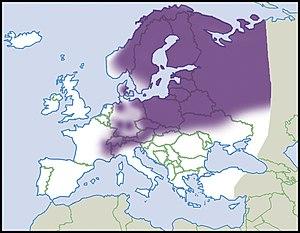
Repartition en Europe, niveau de connaissance de 2012. Description de la source en français Italiano: Distribuzione in Europa, livello di conoscenza del 2012. Descrizione della fonte in italiano Português: Distribuição na Europa, nível de conhecimento de 2012. Descrição da fonte em português Čeština: Distribuce v Evropě, úroveň znalostí v roce 2012 Polski: Dystrybucja w Europie, poziom wiedzy z 2012 roku Русский: Распространение в Европе, уровень знаний в 2012 году